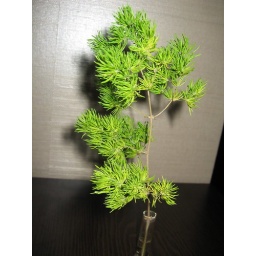
Cute little plant by the door of the room.